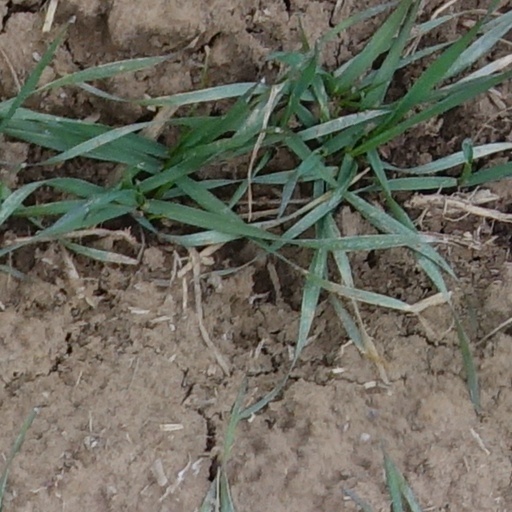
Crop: wheat